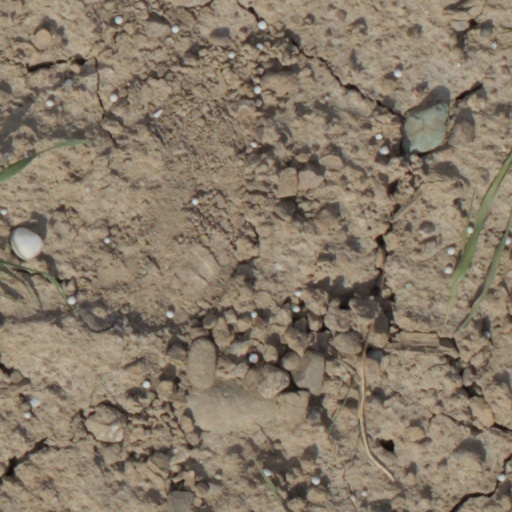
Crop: wheat